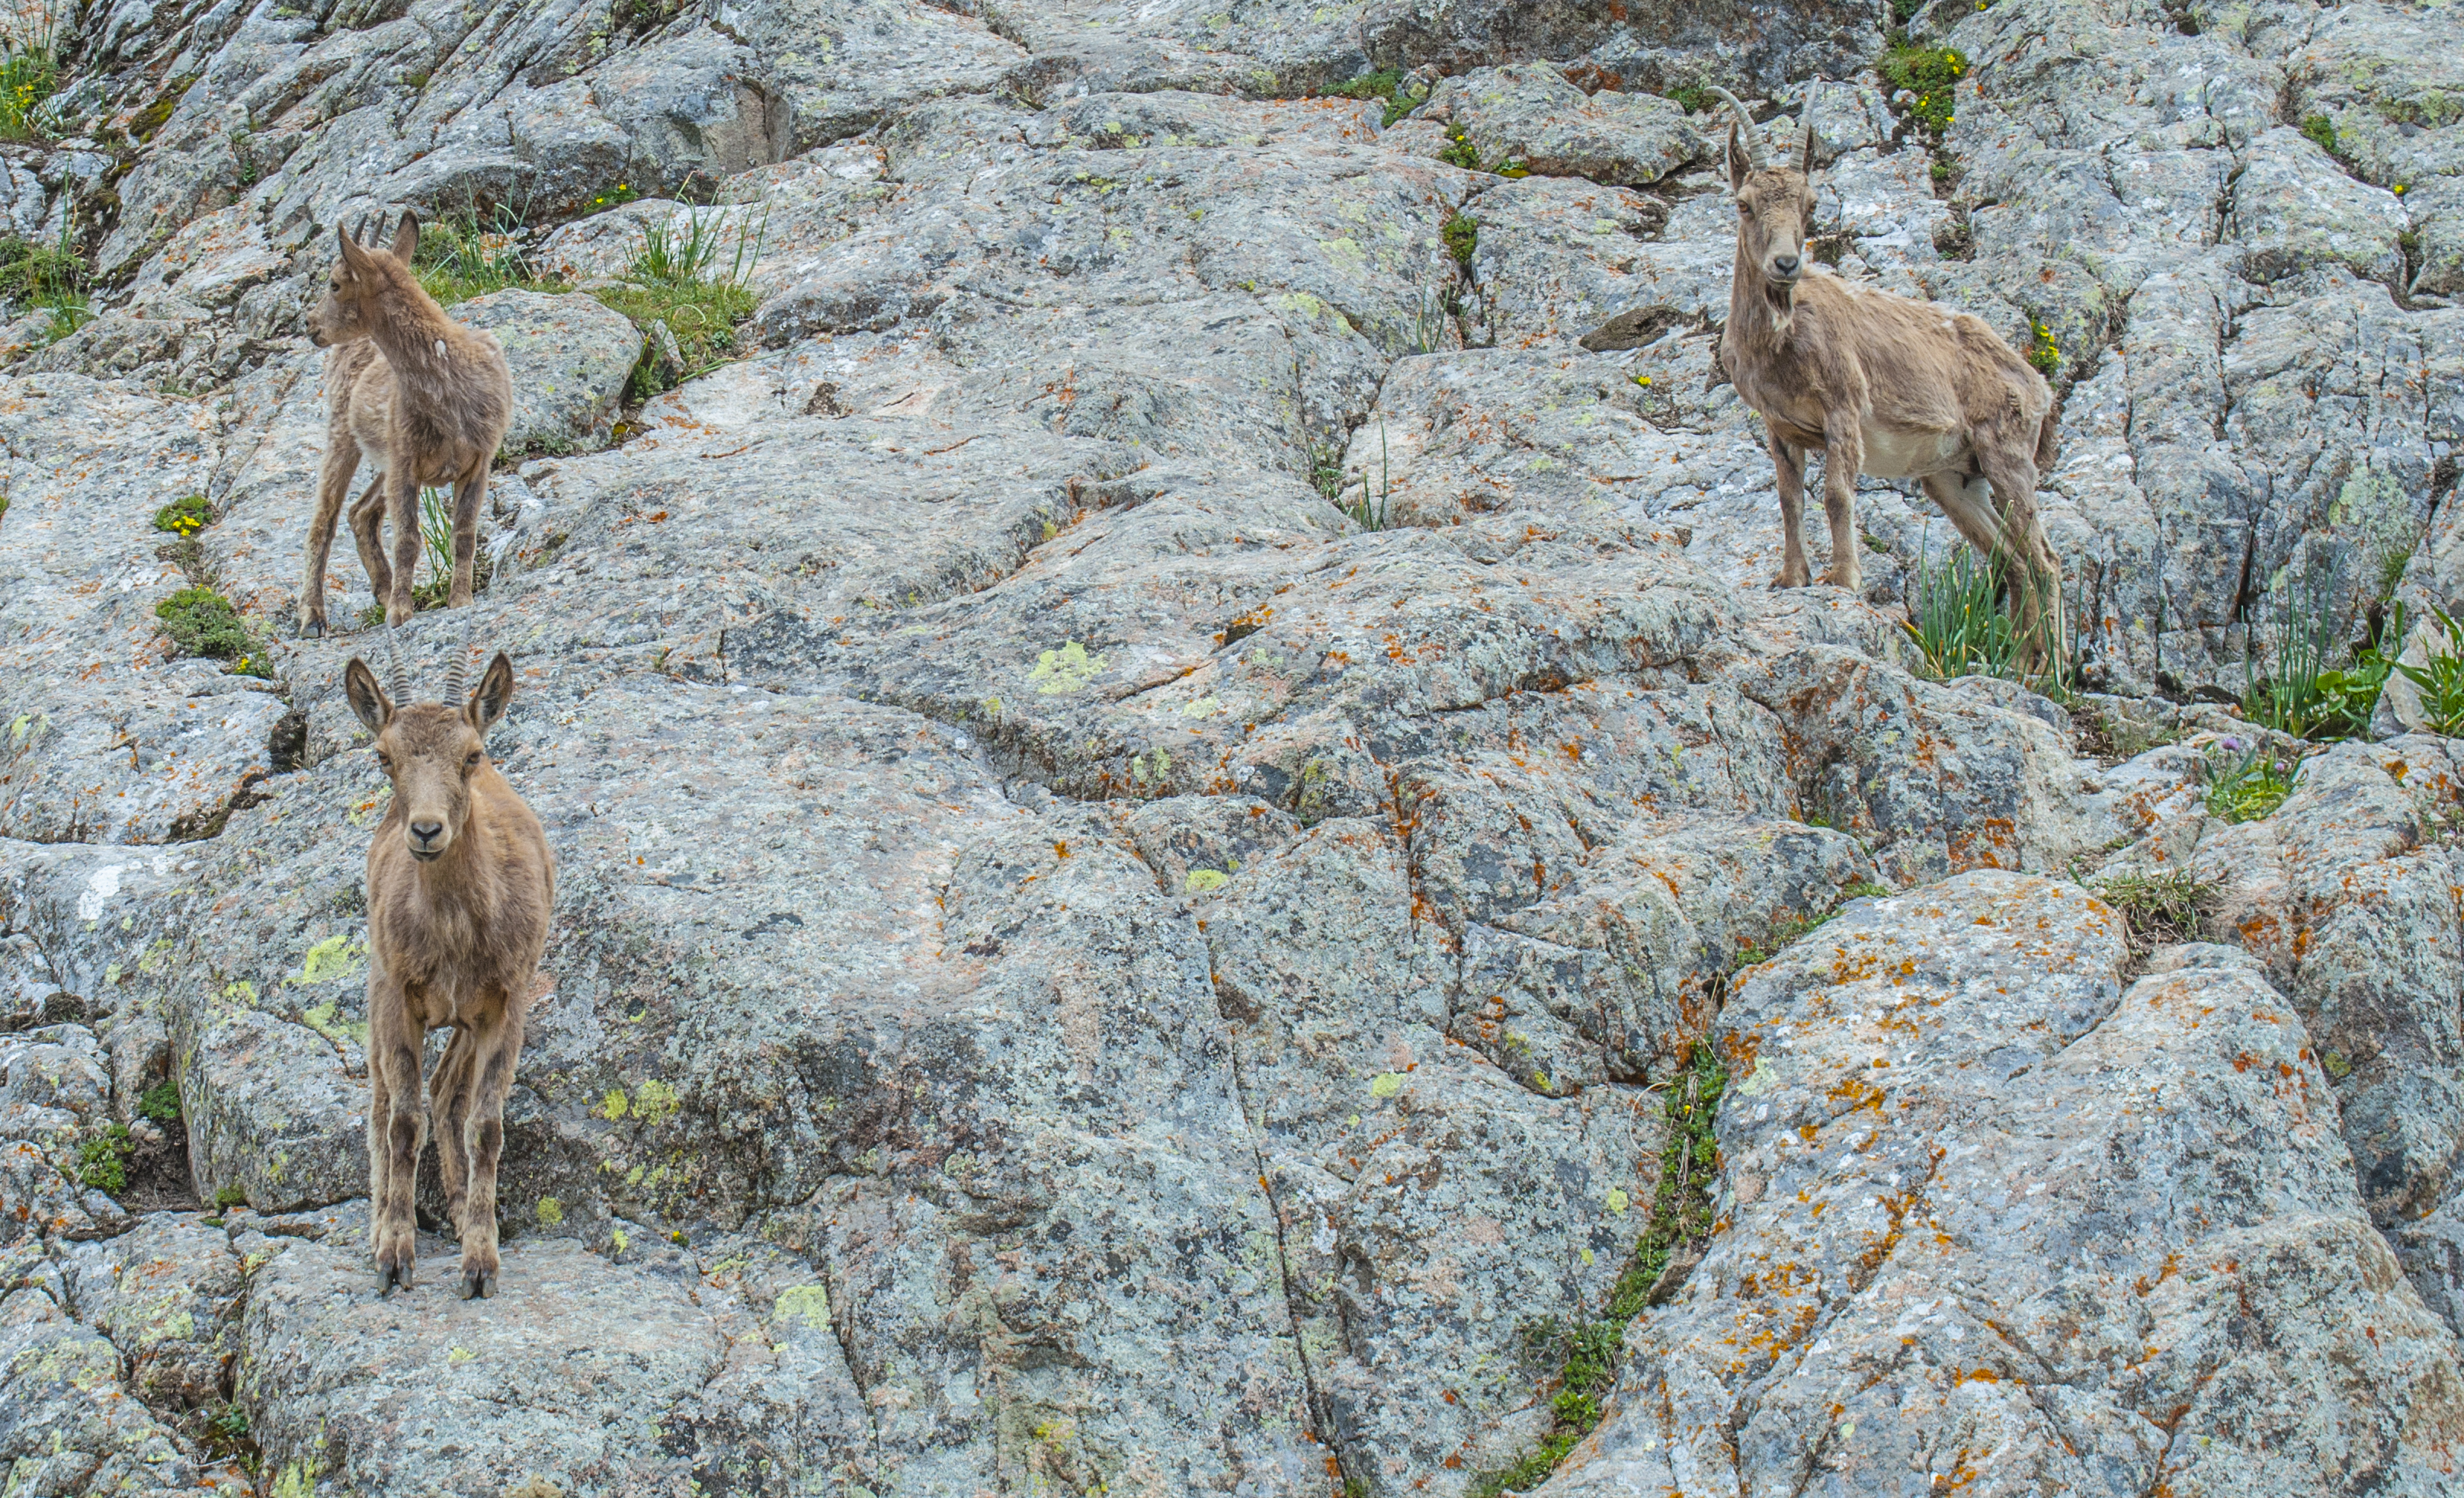
mountains, kyrgyzstan, wildlife, fauna, ecosystem, nature reserve, national park, grass, goats, shrubland, chamois, plant community